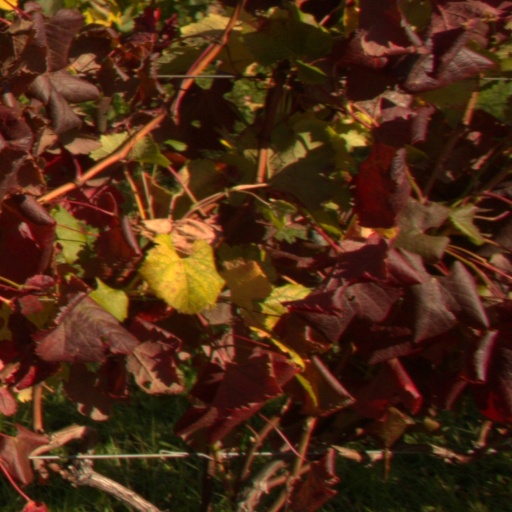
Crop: grape